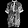
Label: Shirt